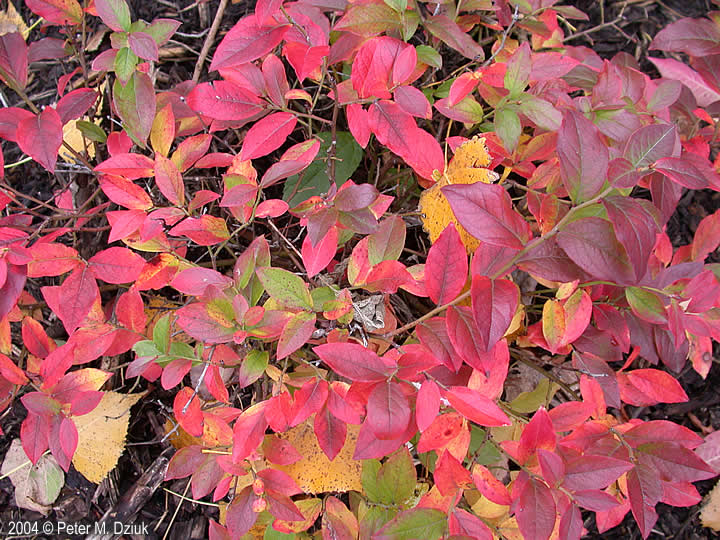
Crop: peach
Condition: healthy